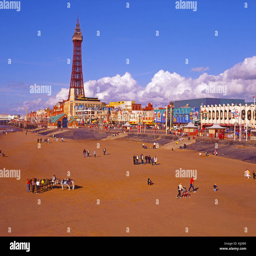
towards the beach and seafront with the famous tower in view as seen from the central pier